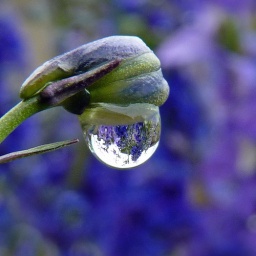
Image of blue delphiniums in a single water droplet